2012 New Democratic Party leadership election

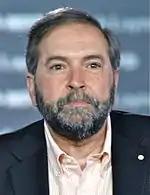
Thomas Mulcair

Tom Mulcair had been the NDP MP for Outremont and one of two deputy leaders of the party since 2007, and has served as house leader and finance critic. Prior to holding elective office he was a lawyer and public official. As a member of the Quebec Liberal Party, he represented the Laval riding of Chomedey in the National Assembly of Quebec from 1994 to 2007, and was Quebec's Minister of the Environment from 2003 to 2006. The Quebec Liberals were not officially affiliated with any federal party, and the federal NDP were not officially affiliated with any provincial party in Quebec, at the time and since. His mother is French Canadian; he was raised and educated and built his career in Quebec and is fluently bilingual.